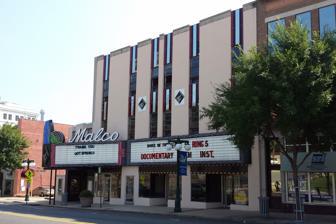
Building: Malco Theatre
Country: United States of America
Year built: 1935
For the movie theater chain, see Malco Theaters . This article relies largely or entirely on a single source . Relevant discussion may be found on the talk page . Please help improve this article by introducing  citations to additional sources . Find sources: "Malco Theatre" – news · newspapers · books · scholar · JSTOR ( July 2024 ) ( Learn how and when to remove this message ) United States historic place Malco Theatre U.S. National Register of Historic Places Show map of Arkansas Show map of the United States Location 817 Central Ave., Hot Springs, Arkansas Coordinates 34°30′38″N 93°3′15″W / 34.51056°N 93.05417°W / 34.51056; -93.05417 Area less than one acre Built 1935 ( 1935 ) Architect Bruggeman & Swaim Architectural style Early Commercial, Art Deco NRHP reference No. 09001246 Added to NRHP January 21, 2010 The Malco Theatre , located at 817 Central Avenue in Hot Springs, Arkansas , was built on a site that has housed vaudeville shows, silent movies, modern films, and specialty productions. The Malco, which was frequented by Bill Clinton as a boy, has played host to the prestigious Hot Springs Documentary Film Institute (HSDFI). The Art Deco building was added to the National Register of Historic Places on January 21, 2010. The Malco is currently home to the Maxwell Blade Theatre of Magic & Comedy. The economy of Hot Springs depended on lodging, dining, and entertainment to support its burgeoning tourism industry. In the late 1800s, Hot Springs attracted visitors from around the country to “take the waters.” After their therapeutic bathing, visitors sought amusements and recreation. At first, this was limited to hunting, fishing, and horseback riding, activities they usually did closer to home as well, but the demand increased for diversions such as gambling and entertainment. In 1882, the Opera House on Hot Springs’ Central Avenue was opened to present theatrical productions, including hosting traveling companies from New York. In the early 1900s, motion pictures became a leading form of entertainment across the country. Frank Head, manager of the Opera House, commissioned the construction of the Princess Theatre in 1910 for viewing silent movies as well as attending vaudeville shows. It was built where Bridge Street connects Broadway to Central Avenue, the city's main thoroughfare. Hot Springs resident Sidney Nutt Sr. bought the Princess Theatre in 1927, converting it to sound in 1929 as talking pictures began to replace silent films. Hot Springs’ downtown business district along Central Avenue suffered a number of catastrophic fires in the early 1900s. The Princess Theatre survived until Christmas Eve in 1935, when a blaze destroyed all but its foundation and its masonry entrance on Broadway Street. Those elements would become the cornerstone of the Malco Theatre. Working with architectural firm Brueggeman and Swaim to utilize the shell of the Princess Theatre, Nutt rebuilt it after the fire. When complete, the irregularly shaped theater had a large auditorium, balcony, lobby, and area for offices facing Central Avenue. The front of the theater included striking Art Deco elements that were popular at the time. In 1936, Nutt sold his interest in the Princess to M. A. Lightman of Memphis, Tennessee, a successful theater owner throughout the South and founder of the Malco Theatre group. The Princess was renamed the Malco Theatre, with the name incorporating the initials of Lightman. The building was fronted by an elegant, brightly lit marquee to attract the public. The theater was renovated in 1946. With its orchestra and balcony sections holding more than 1,000 seats, it was considered a showplace of the South, boasting the finest projection and sound equipment. Between 1929 and 1964, entrances were segregated—the “Colored” entrance was on the Broadway side of the building, while the “White” entrance was on Central Avenue. The Broadway entrance allowed African Americans to enter the building and go directly to their segregated seating area in the balcony. With advances in the civil rights movement in the 1960s, segregation of entrances and seating arrangements ended. The Arkansas Historic Preservation Program has stated that the Broadway entrance to the theater may be one of only two such formerly segregated entrances still in existence in the United States. Contemporary news reports stated that the management of the building mandated its preservation as a reminder of America's civil rights victories. During the Cold War era, the building's heavy steel beams and fourteen-inch concrete walls led to the Malco being declared a bomb shelter. The Malco was remodeled in 1962 and continued to be the leading Hot Springs cinema through the 1980s, although the rise of multi-screen theaters around the country led to the Malco's single auditorium being divided into twin theaters. The Malco continued showing movies through 1995, when it was renovated and came under new management. Magician Maxwell Blade and his Theater of Magic were housed there, joined in 1996 by the HSDFI, which hosts the oldest all-documentary film festival in North America. The HSDFI became the sole proprietor of the Malco in 2008 after Blade moved to another Hot Springs venue. In 2013, the Malco was purchased by a private owner, Rick Williams, who maintained the Malco's relationship with the HSDFI. In 2016, Hot Springs’ Sentinel-Record reported that Blade was “going home” to the Malco Theatre. Blade invested in restoring and renovating the aging theater, ahosting its grand re-opening on December 8, 2017. After its renovation, existing vintage tile in the building was restored. The theater boasts design elements such as ceiling tiles, decorative features, and lighting accents that suggest the Art Deco style of the 1920s when Sidney Nutt bought the Princess Theatre and converted it to showing “talking pictures.” However, Maxwell Blade's magic show has also incorporated twenty-first century components such as digital audio and video projection, including three-dimensional backgrounds. Blade has stated that the interior was restored to the way it looked in the 1940s. It has been returned to having one large auditorium rather than being split into two twin theaters. The Malco can currently hold 320 people in its plush seats, as well as another seventy-five in the balcony. See also National Register of Historic Places listings in Garland County, Arkansas References